Ricardo Carvalho

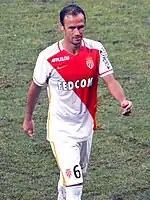
Carvalho playing for Monaco 2015

On 28 May 2013, Monaco confirmed on their website that they had secured the services of the Portuguese defender from Real Madrid. He moved to the newly promoted Ligue 1 club on a free transfer when his Real Madrid contract expired on 1 July. Carvalho signed a one-year contract with Monaco, with the option of a second year.